Huichol art

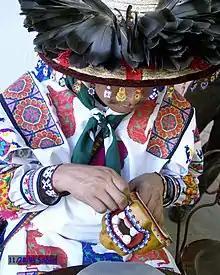
Huichol working on a beaded jaguar head

Huichol art broadly groups the most traditional and most recent innovations in the folk art and handcrafts produced by the Huichol people, who live in the states of Jalisco, Durango, Zacatecas and Nayarit in Mexico. The unifying factor of the work is the colorful decoration using symbols and designs which date back centuries. The most common and commercially successful products are "yarn paintings" and objects decorated with small commercially produced beads. Yarn paintings consist of commercial yarn pressed into boards coated with wax and resin and are derived from a ceremonial tablet called a nierika. The Huichol have a long history of beading, making the beads from clay, shells, corals, seeds and more and using them to make jewelry and to decorate bowls and other items. The "modern" beadwork usually consists of masks and wood sculptures covered in small, brightly colored commercial beads fastened with wax and resin.